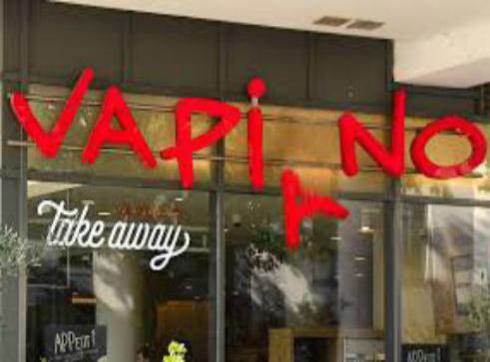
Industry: Food